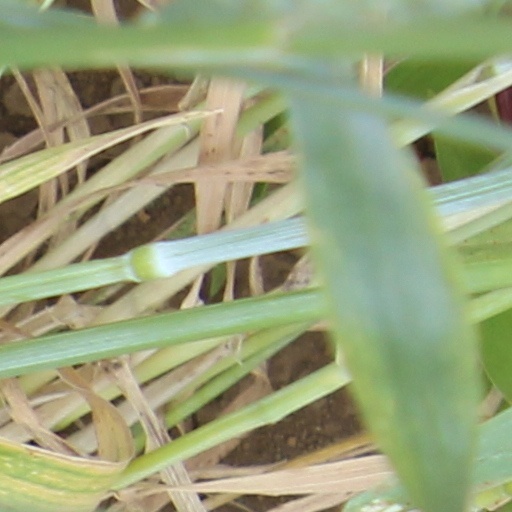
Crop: wheat